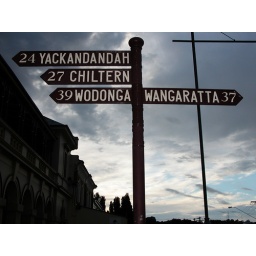
A road sign in Beechworth